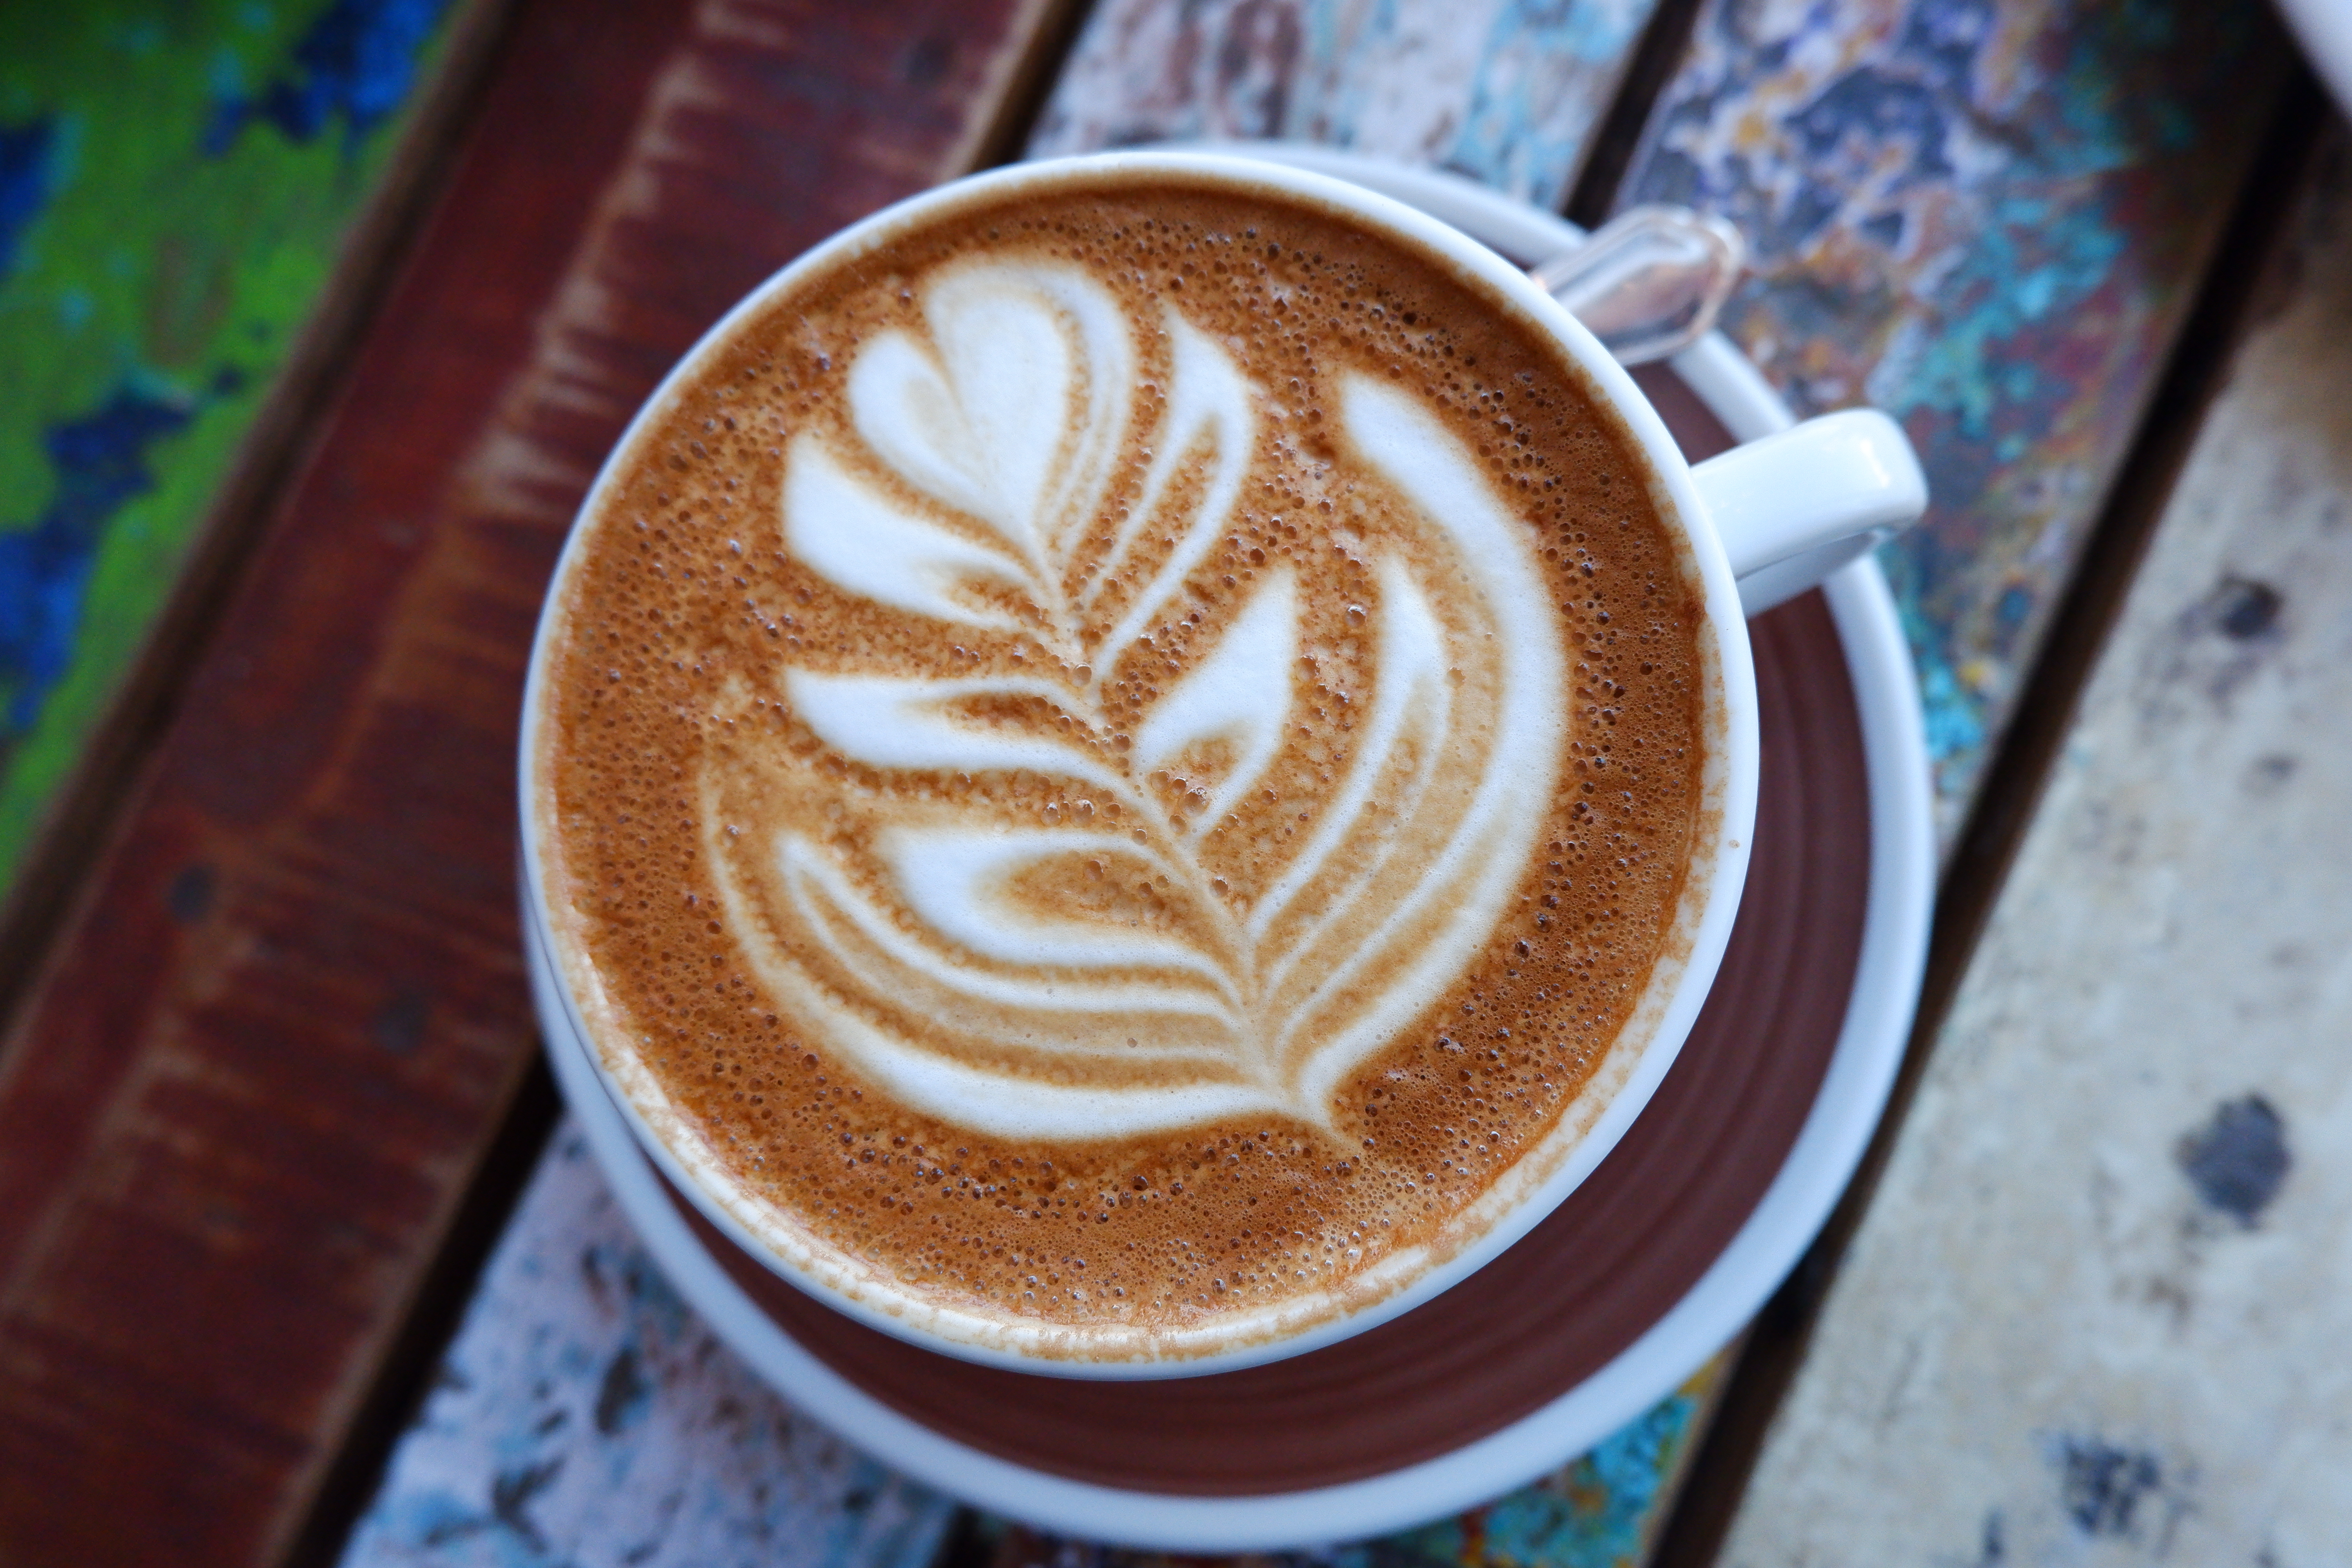
cappuccino, coffee, cup, latte, flat white, caff macchiato, cafe au lait, cortado, caffeine, Single origin coffee, coffee milk, white coffee, drink, Espressino, coffee cup, espresso, ristretto, mocaccino, cuban espresso, food, wiener melange, Java coffee, non alcoholic beverage, marocchino, cafe, salep, hot chocolate, sweetness, babycino, ipoh white coffee, latte macchiato, ingredient, drinkware, cuisine, tableware, dish, milk, caff americano